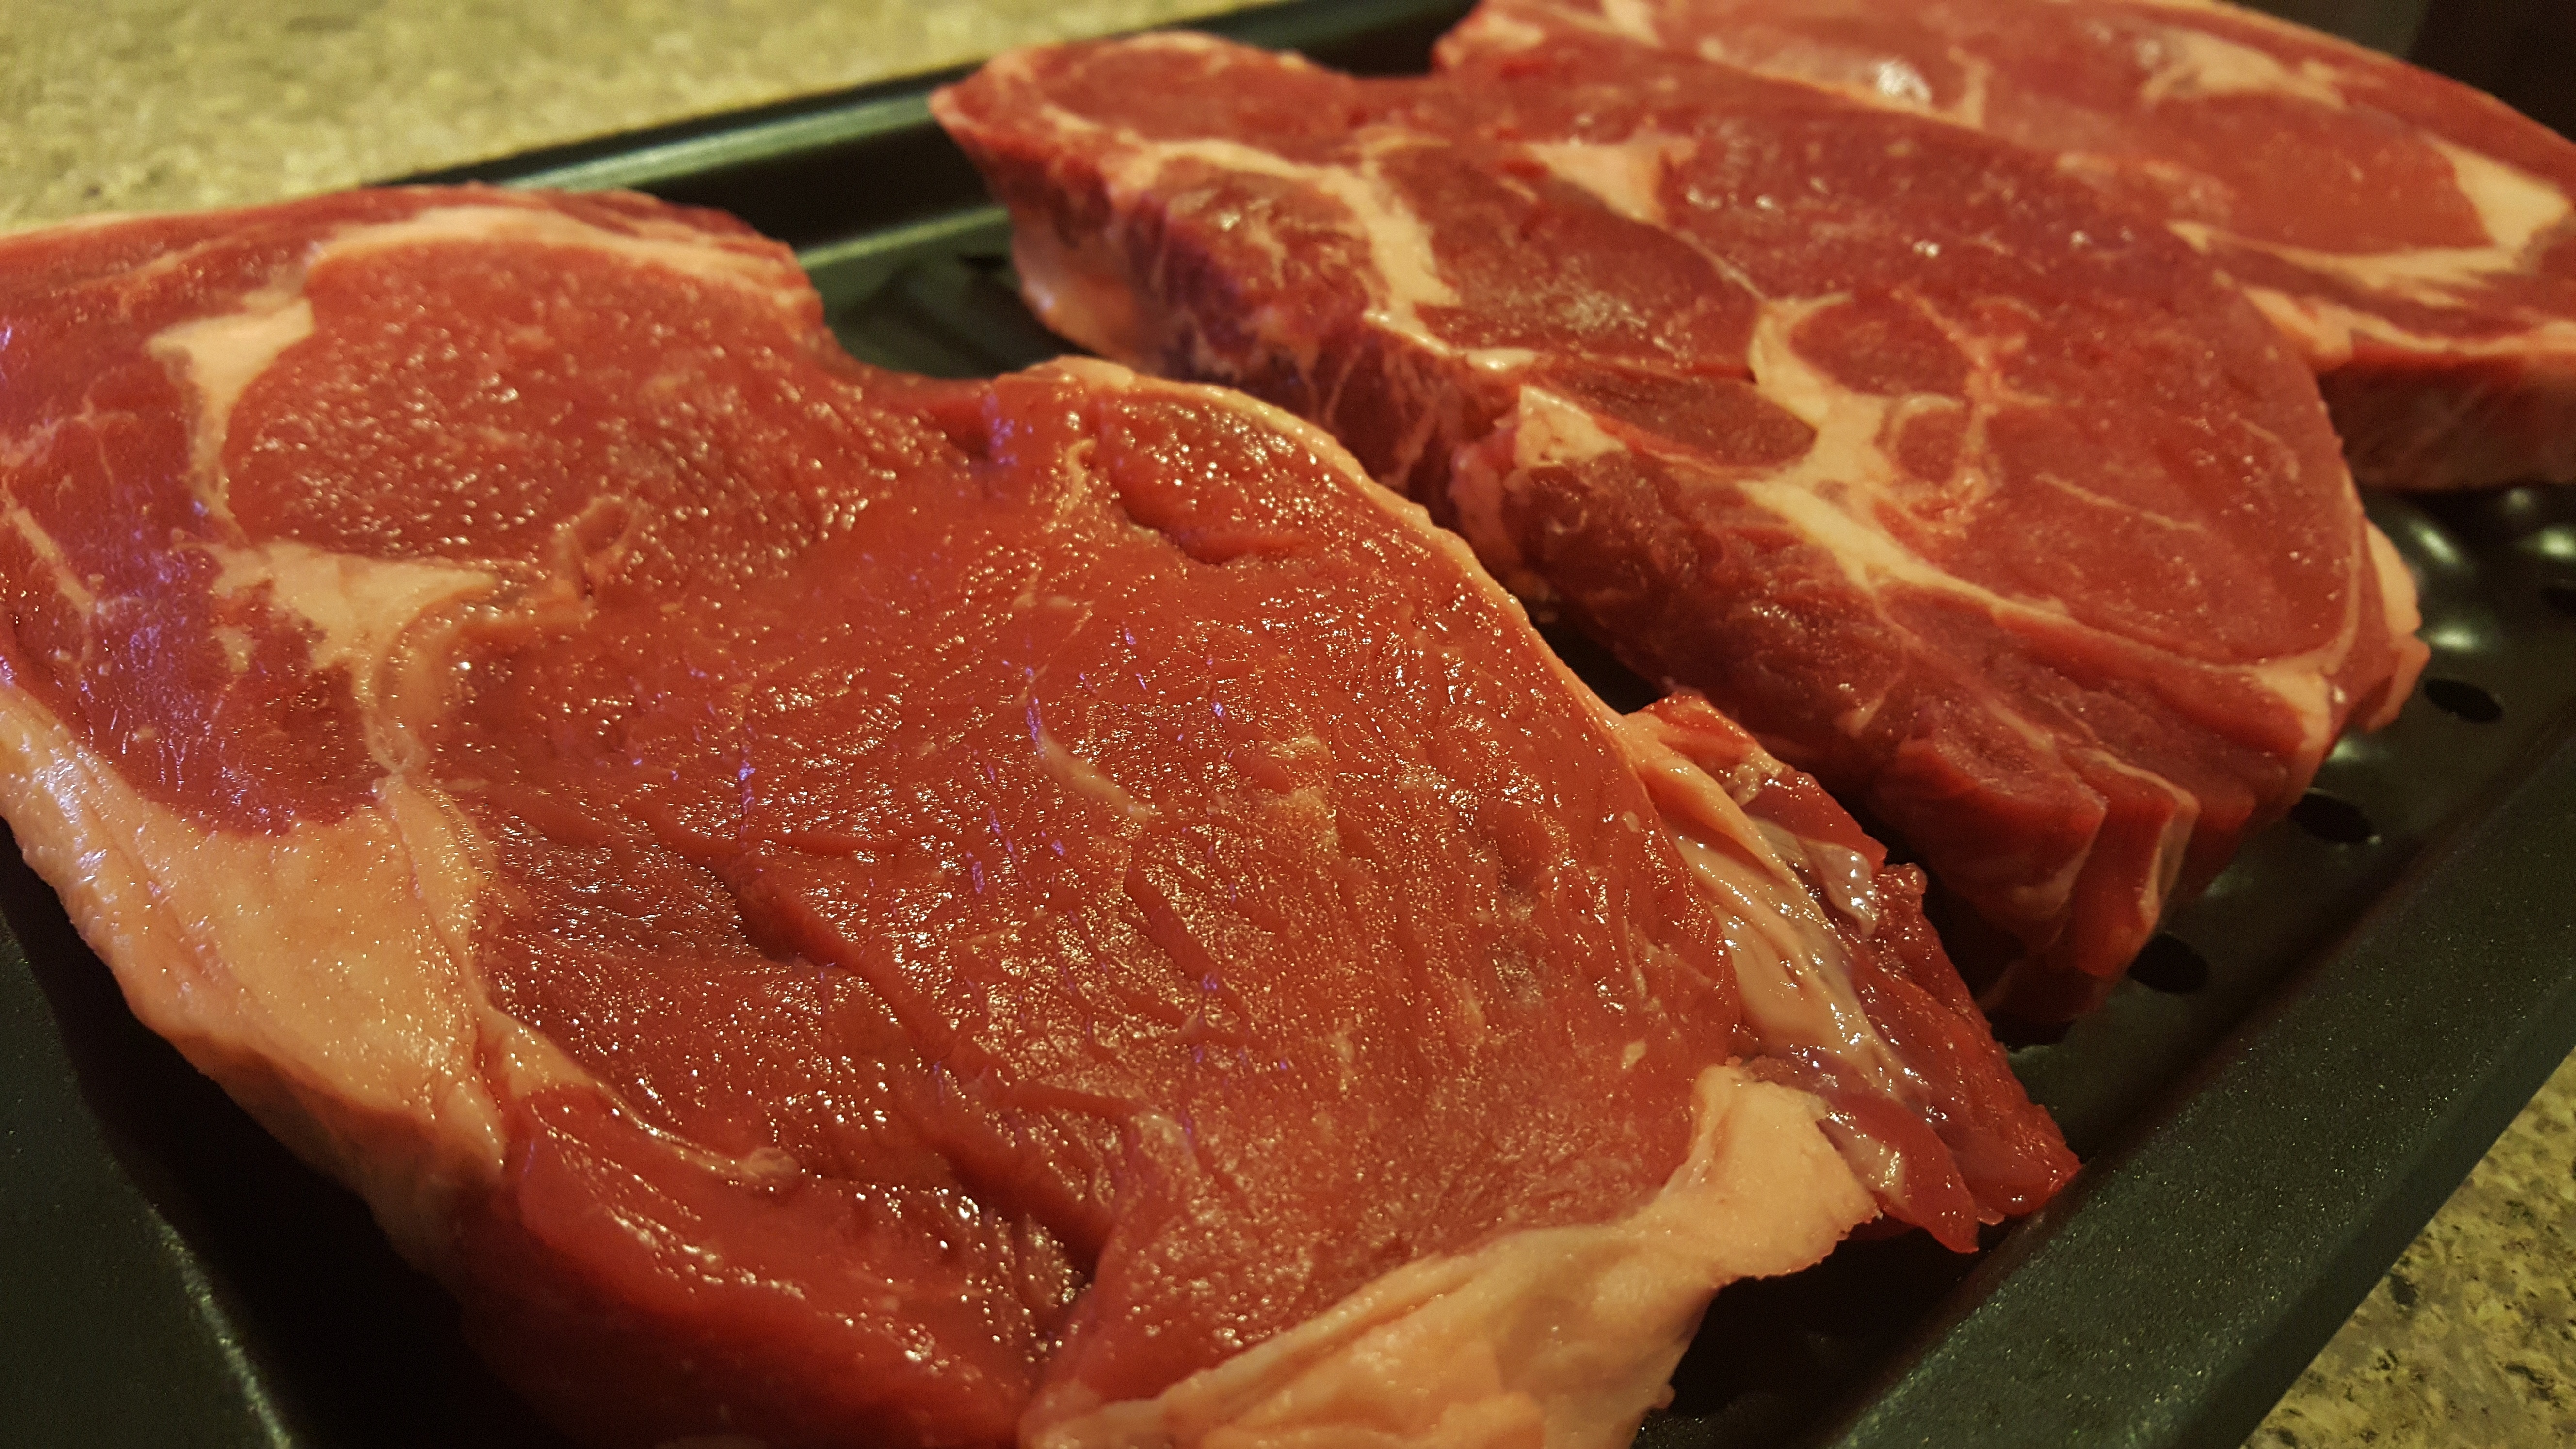
dish, food, cooking, bbq, meat, barbecue, pork, cuisine, beef, preparation, steak, grill, prosciutto, cut, raw, roasting, rare, butcher, ribeye, veal, protein, uncooked, flesh, grilling, red meat, beef tenderloin, broil, rib eye steak, roast beef, animal source foods, kobe beef, sirloin steak, lamb and mutton, back bacon, kassler